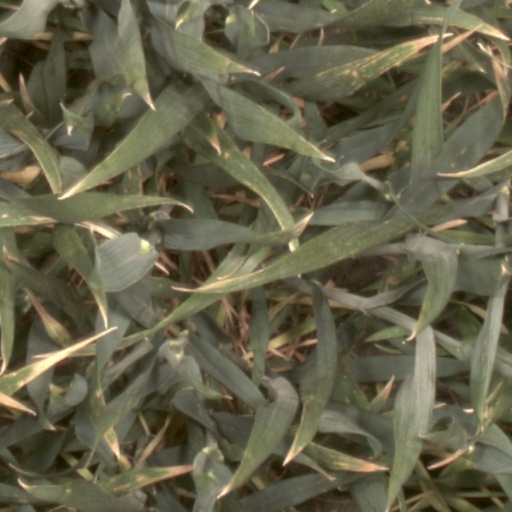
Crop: wheat